Cry Baby Lane

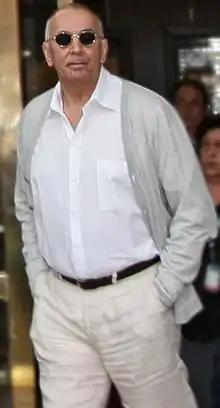
Nickelodeon insisted on the casting of Frank Langella for the role of the caretaker.

The film was originally envisioned as a $10 million theatrical release for Nickelodeon, but it was instead ordered to be a made-for-television movie with a budget of $800,000. The film was shot in the Village of Kingston in New Jersey in a little over twenty days with an extra day of shooting in Ohio for shots of the town. The director originally wanted Tom Waits for the role of the caretaker, but Nickelodeon insisted on Frank Langella in hopes that it would garner extra publicity.